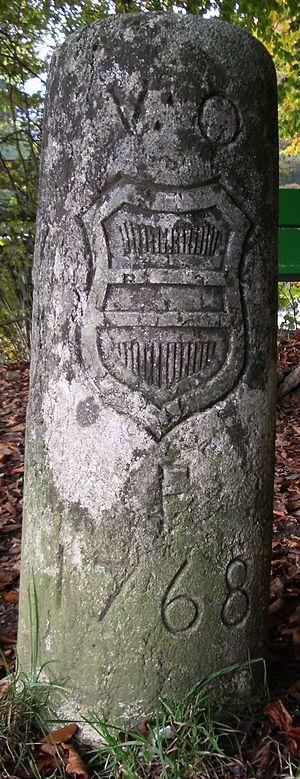
L'Autriche antérieure désigne les plus anciennes possessions territoriales de la maison de Habsbourg sur le territoire du duché médiéval de Souabe. Une partie intégrante de la monarchie de Habsbourg, ces domaines se situent à l'ouest des territoires héréditaires, dans les actuelles régions de Souabe et de Bade en Allemagne, dans l'Alsace en France, dans la Suisse orientale et dans le land de Vorarlberg.